Goddess movement

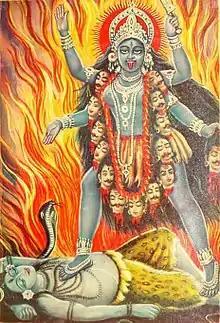
Modern depiction of the Hindu goddess Kali, shown standing atop Shiva, wearing a necklace of severed heads, in front of a fiery background

Capitalization of terms such as "Goddess" and "Goddesses" usually vary with author or with the style guides of publications or publishers. Within the Goddess community, members generally consider it proper to capitalize the word "Goddess", but not necessary when generic references are made, as in the word "goddesses".